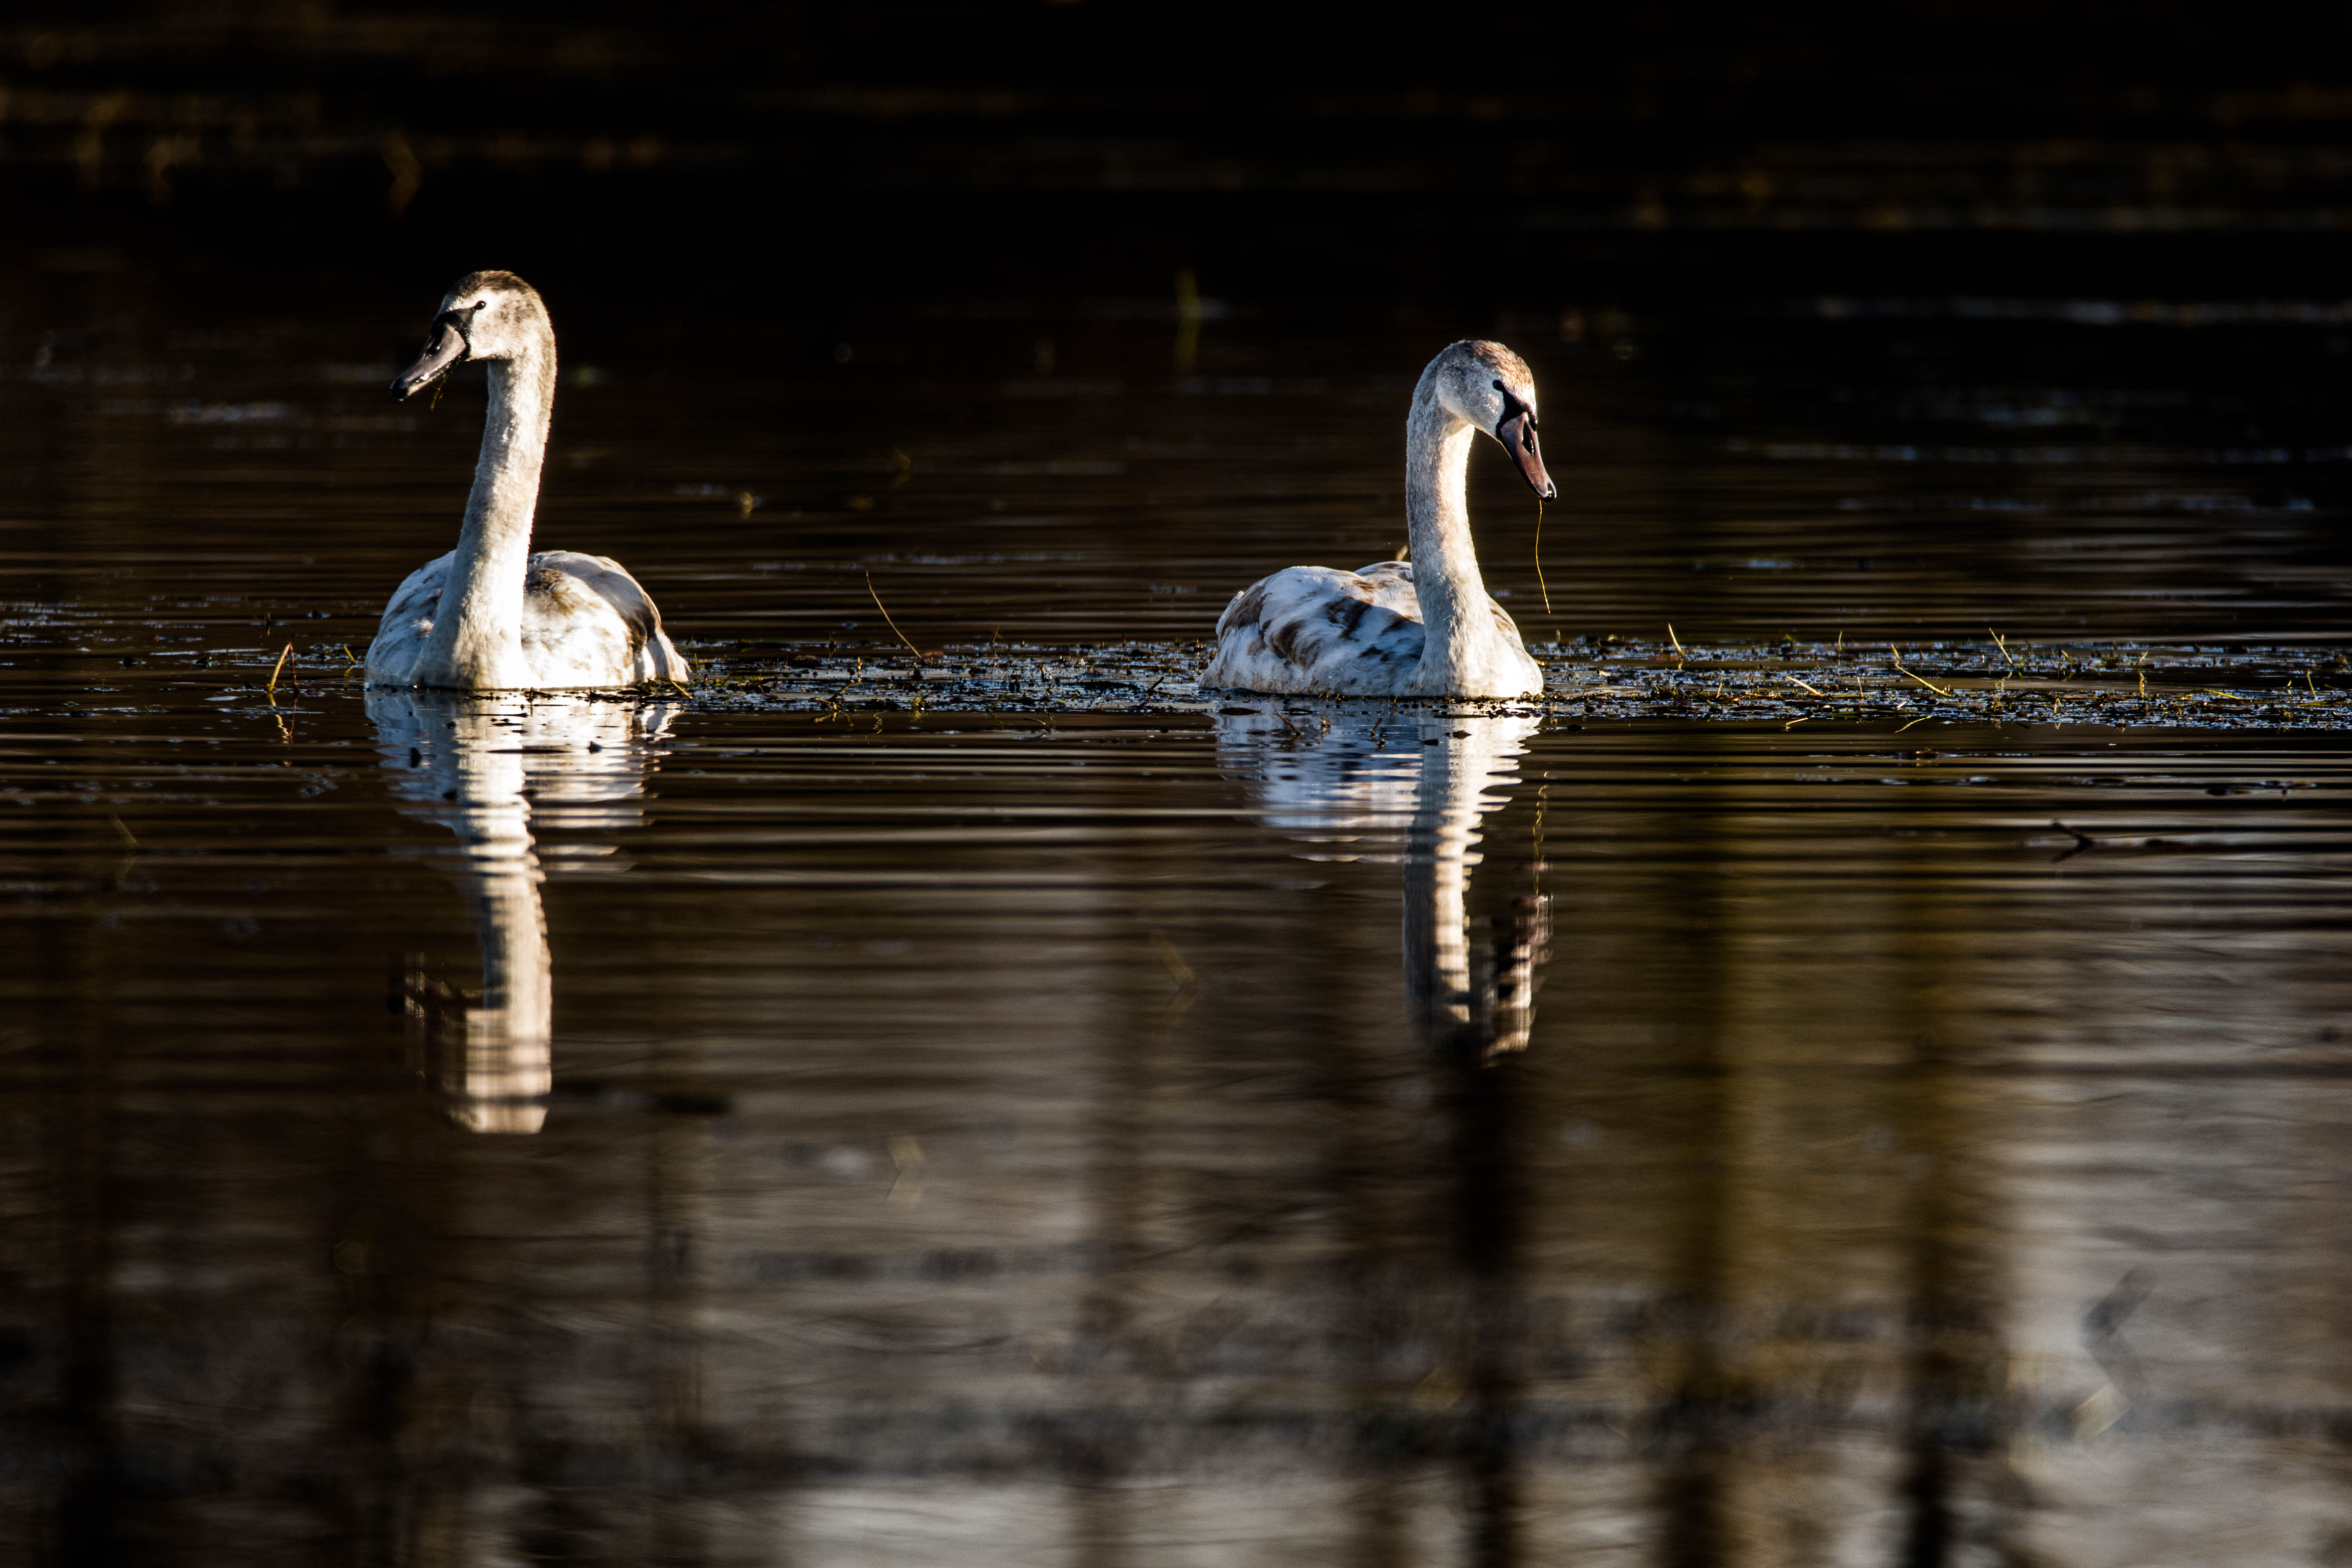
nature, forest, wildlife, mammal, animals, vertebrate, bird, green, yellow, season, reflection, water, water bird, beak, swan, fauna, ducks geese and swans, waterfowl, duck, seabird, darkness, pond